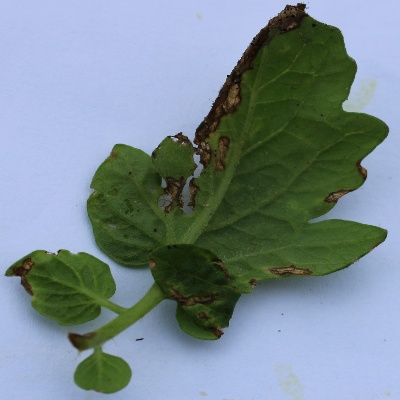
Crop: Tomato
Condition: septoria leaf spot